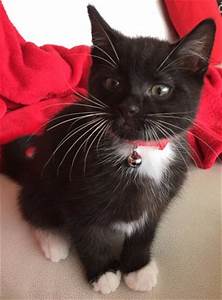
Label: gatto